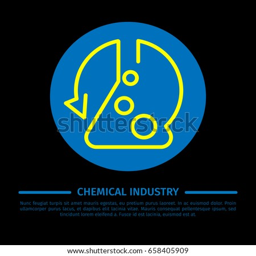
linear icon in a modern flat design .